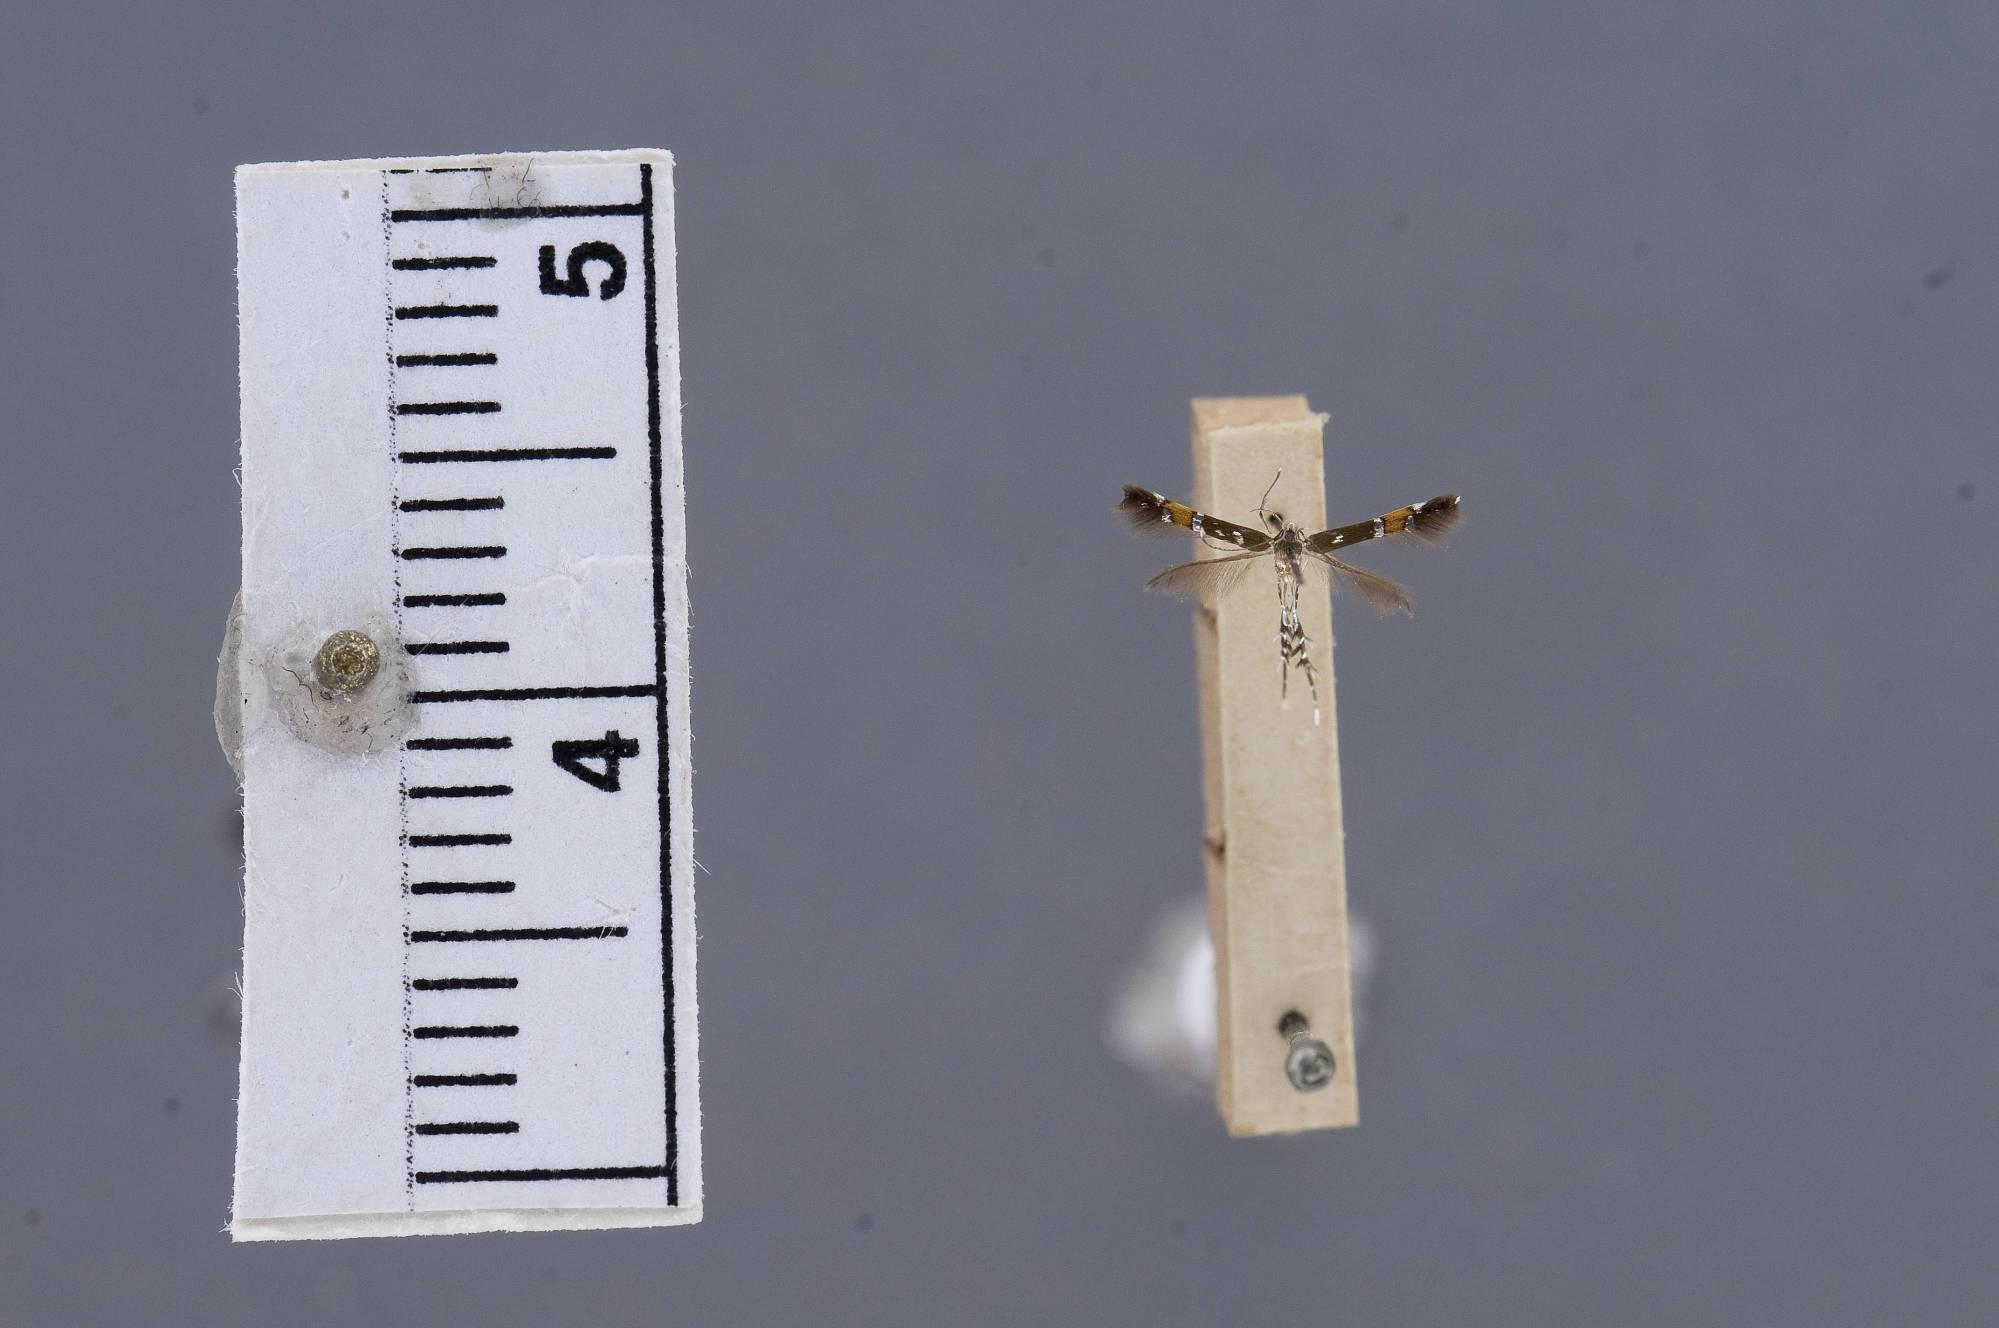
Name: Cosmopteryx clandestinella
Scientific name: Cosmopteryx clandestinella Busck, 1906
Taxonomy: Animalia, Arthropoda, Insecta, Lepidoptera, Glossata, Cosmopterigidae, Cosmopteriginae
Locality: Twining City, District of Columbia, United States
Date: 1899 to 1902